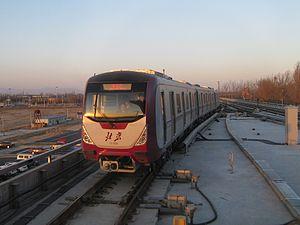
La ligne 15 du métro de Pékin est l'une des 22 lignes du réseau métropolitain de Pékin, en Chine.